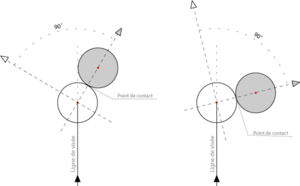
Billard - Schema d'éclatement naturel - Travail personnel, libre de droit
Le billard est un jeu d'adresse à un ou plusieurs joueurs qui se pratique sur une table, recouverte d'un tissu et bordée de bandes, sur laquelle on fait rouler des billes que l’on frappe à l’aide d’une queue.